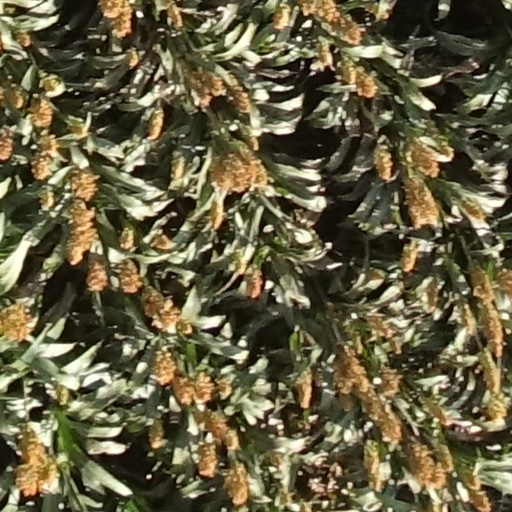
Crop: sorghum